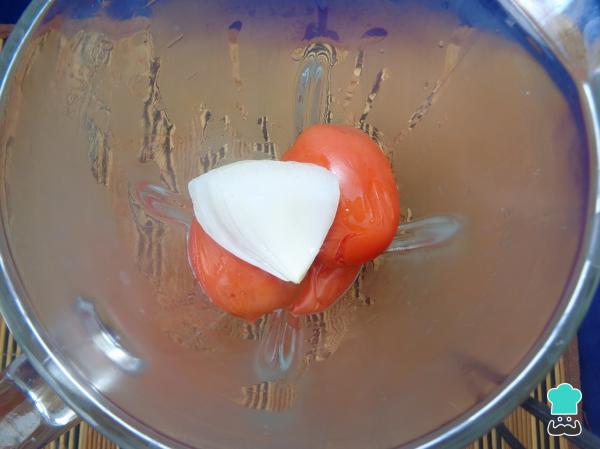
Una vez cocidos los ingredientes de nuestra salsa de tomate rojo los colocamos en la licuadora junto con el orégano y una pizca de sal, procedemos a licuar hasta obtener una salsa homogénea para las tortas mexicanas.